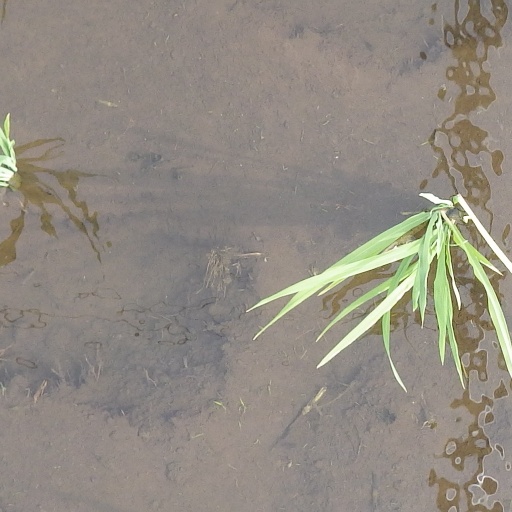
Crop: rice